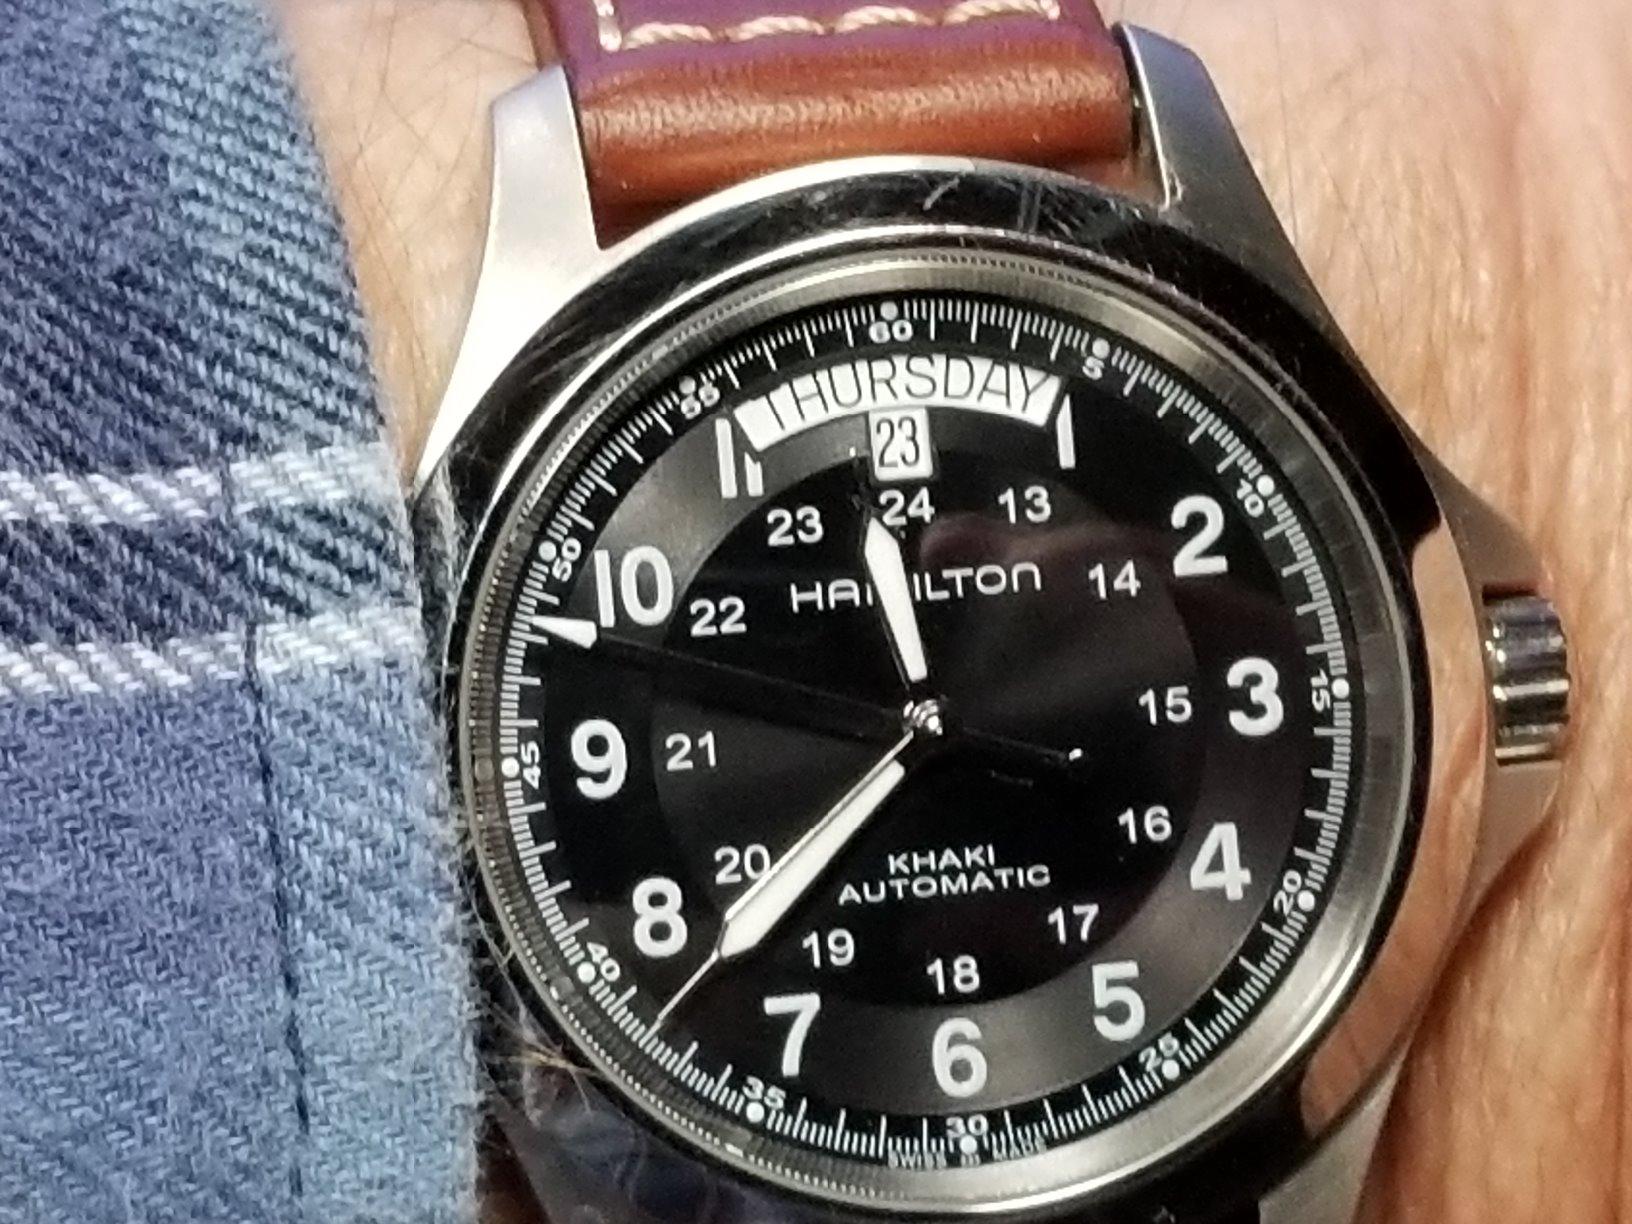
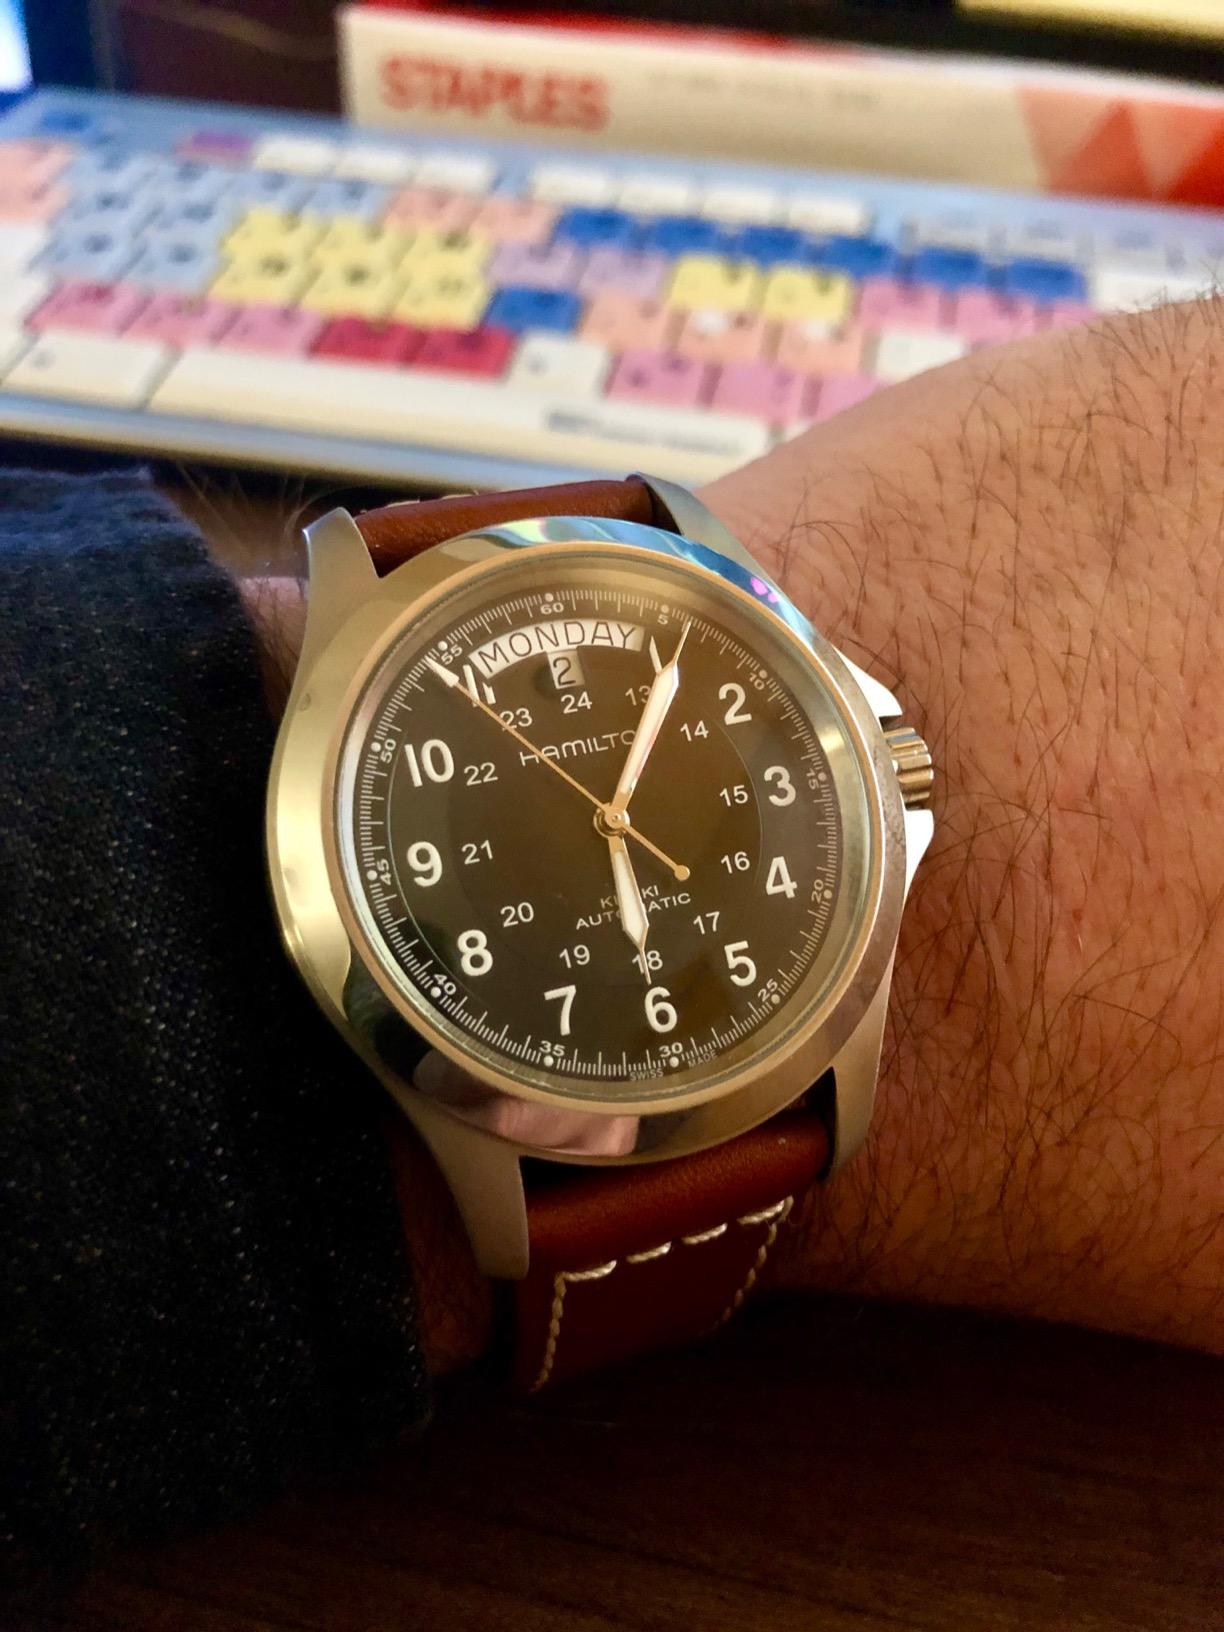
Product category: accessories_watch
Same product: yes